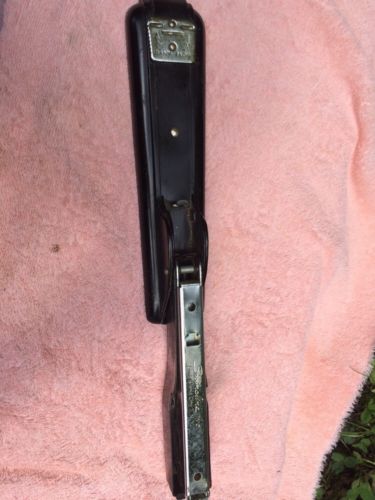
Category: stapler